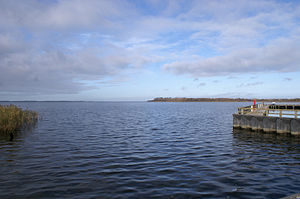
Saaler Bodden
Udsigt over Ribnitzer See og Saaler Bodden
Saaler Bodden er en fjord eller lagune, der udgør den sydvestlige del af Darß-Zingster Boddenkette. Den ligger øst for halvøen Fischland omkring 30 km nordøst for Rostock ved Tysklands Østersøkyst. Den gennemsnitlige dybde er på omkring 2 meter.